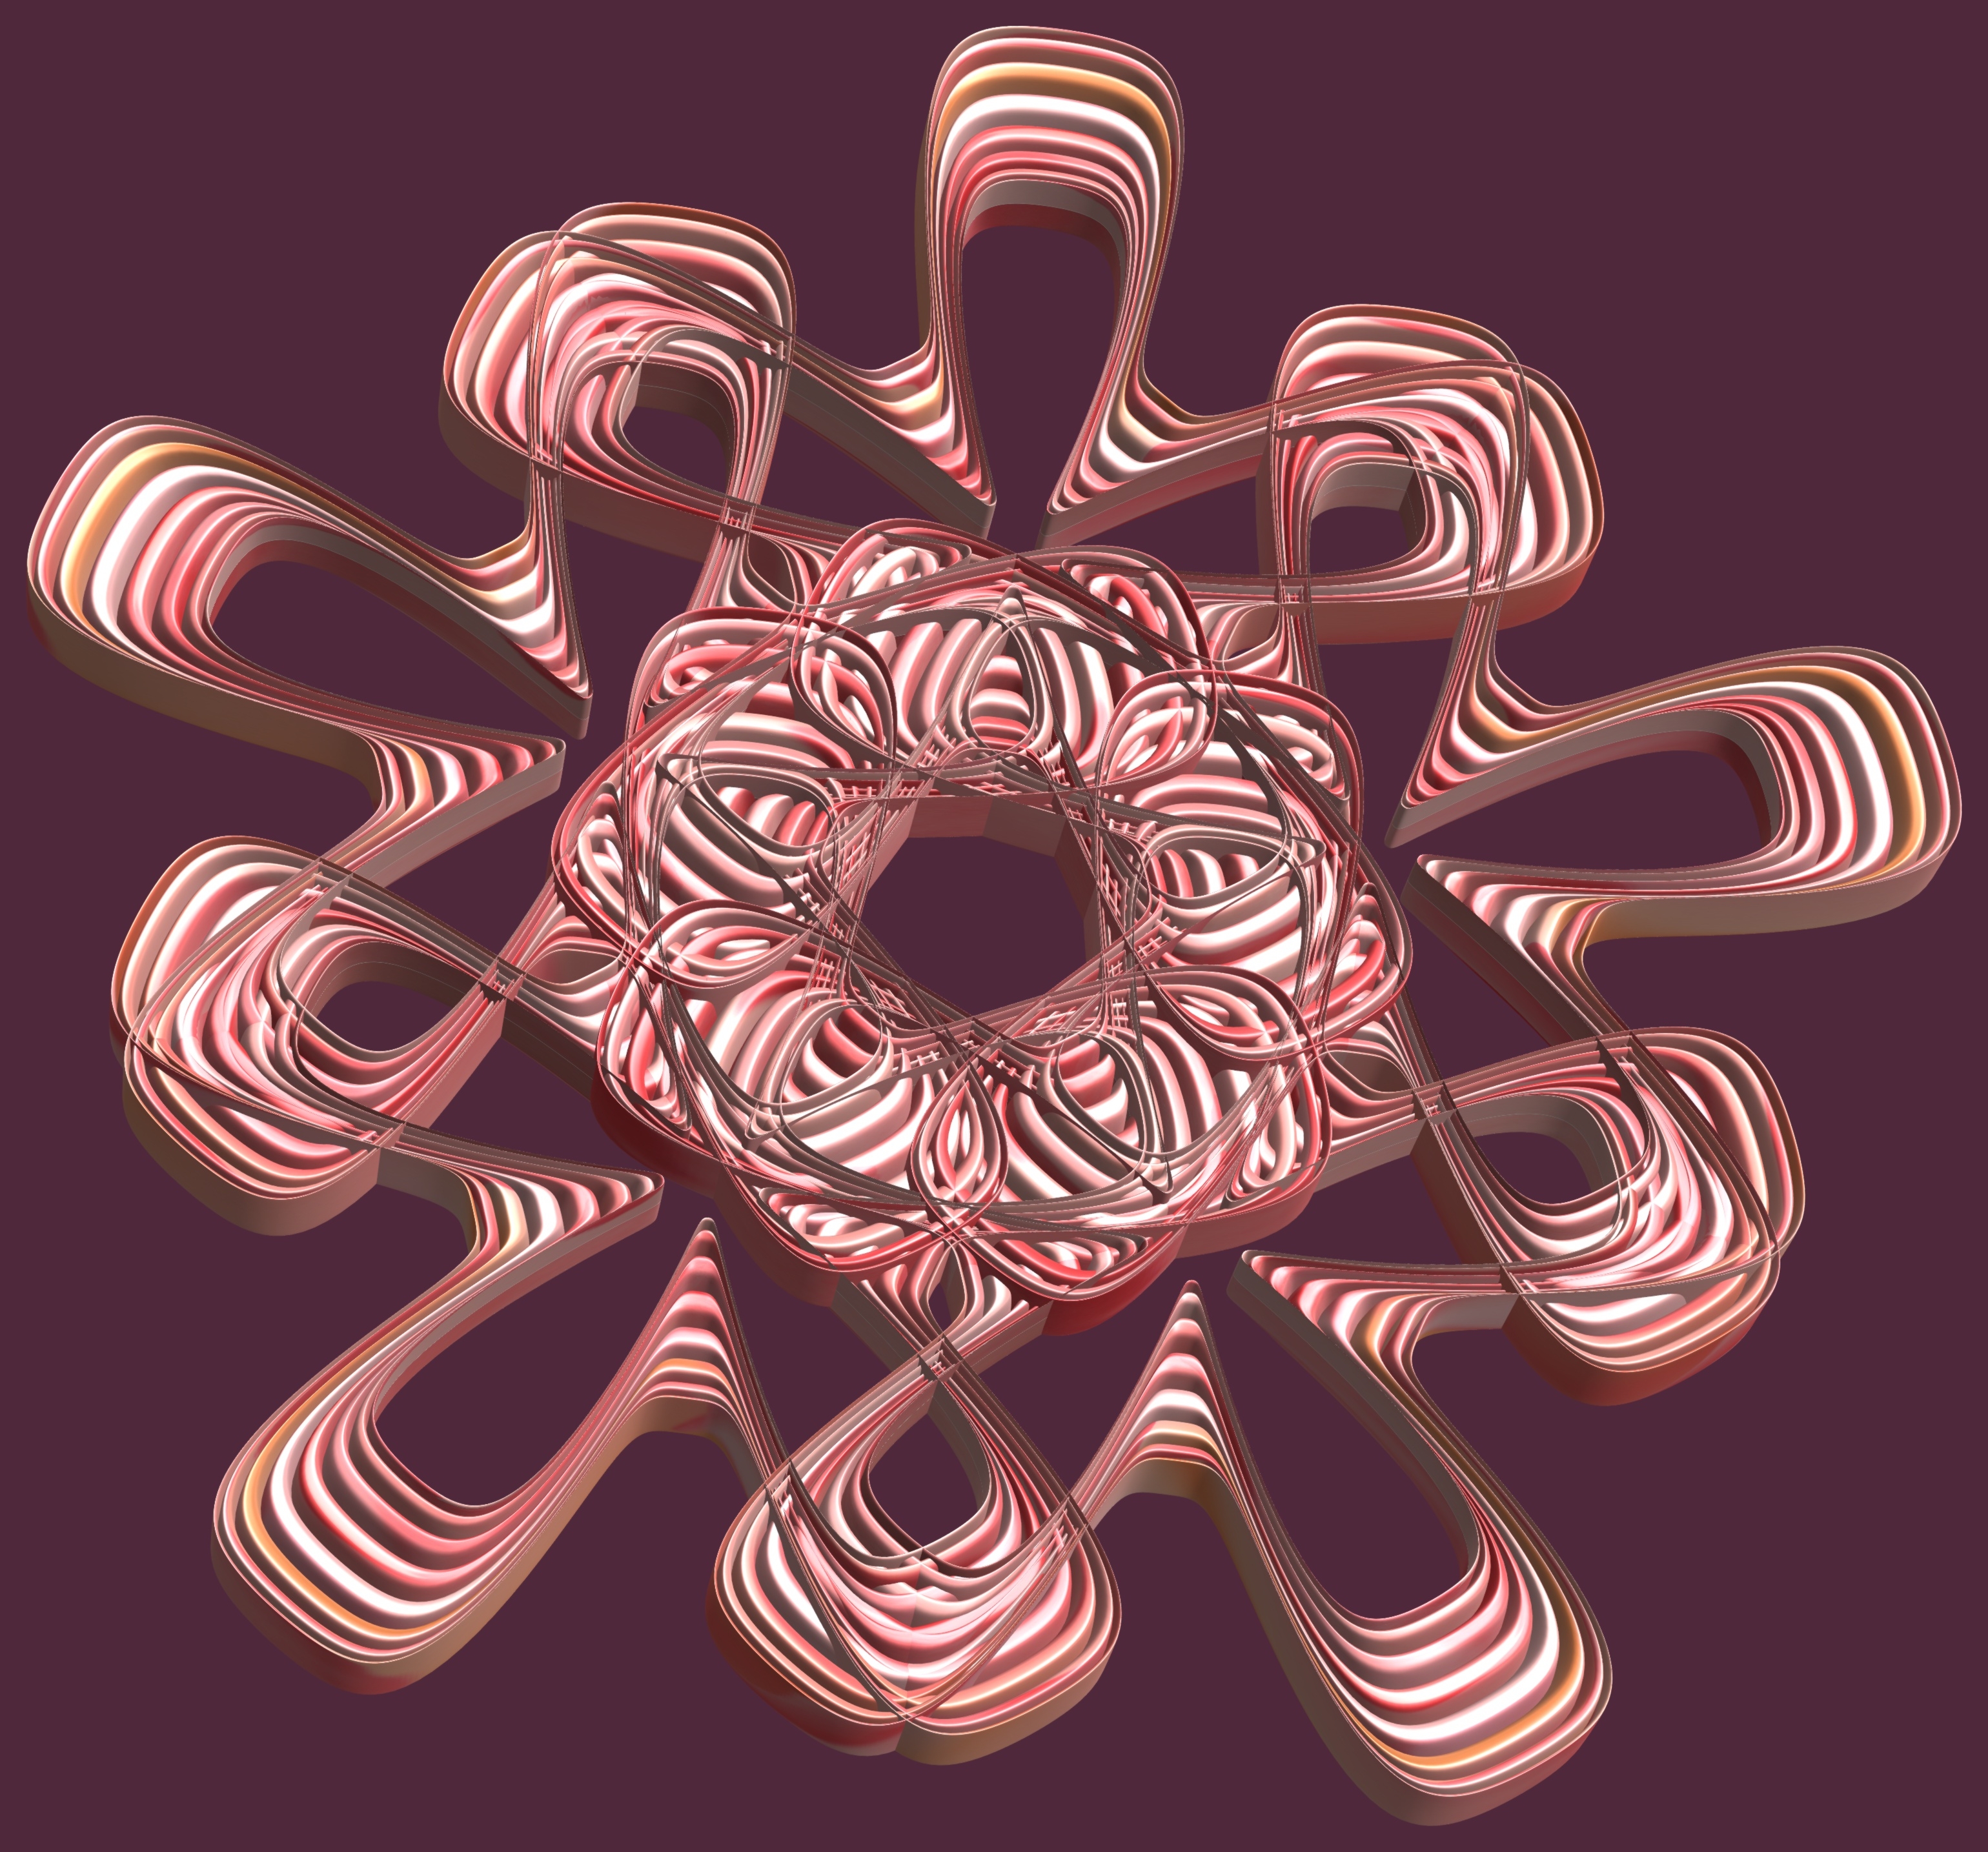
structure, texture, pattern, symbol, circle, font, illustration, design, symmetry, 3d, graphic, torus, mathematica, cg, parametricplot3d, code, program, algorithm, mapping